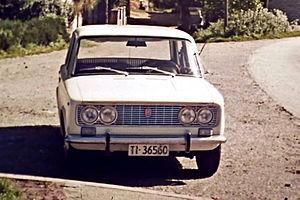
La Fiat 124 est une des voitures les plus connues et appréciée de la production FIAT des années 1960.